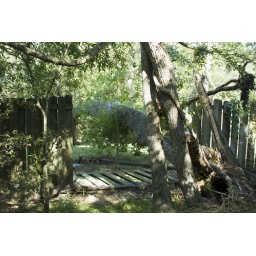
fallen tree in street